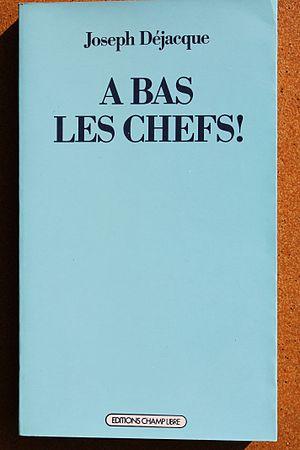
Joseph Déjacque est un militant et écrivain anarchiste. Il a créé le néologisme « libertaire », par opposition à libéral, dans son pamphlet De l'Être-Humain mâle et femelle - Lettre à P. J. Proudhon publié en 1857 à La Nouvelle-Orléans.
Champ libre est une maison d'édition créée à Paris en 1969 par Gérard Lebovici, Gérard Guégan, Alain Le Saux et Floriana Lebovici pour publier des ouvrages de critique sociale reflétant des courants de gauche critique et d'extrême gauche non léniniste de l'époque. De nombreux classiques de l'anarchisme, de la littérature, de l'histoire militaire et stratégique, et d'ouvrages sur les avant-gardes artistiques y seront également édités. En vingt-deux ans, Champ libre a publié 230 livres.